Francis Clergue

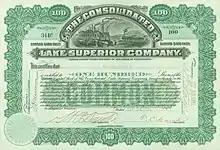
Common share of the Consolidated Lake Superior Company, issued 24. September 1901

Captain of a fast-growing industrial empire that now employed 7,000 people, Clergue was celebrated by boards of trade, politicians, and the media as having conquered the wilderness of Algoma, which until this point had been little impacted by European colonization. Implementing his theory of industrial integration, Clergue formed the Consolidated Lake Superior Company, which had a controlling stake in all of the industrial interests he had founded, with most of the remaining shares held by his Philadelphia and New York financial backers. It was initially valued at million.